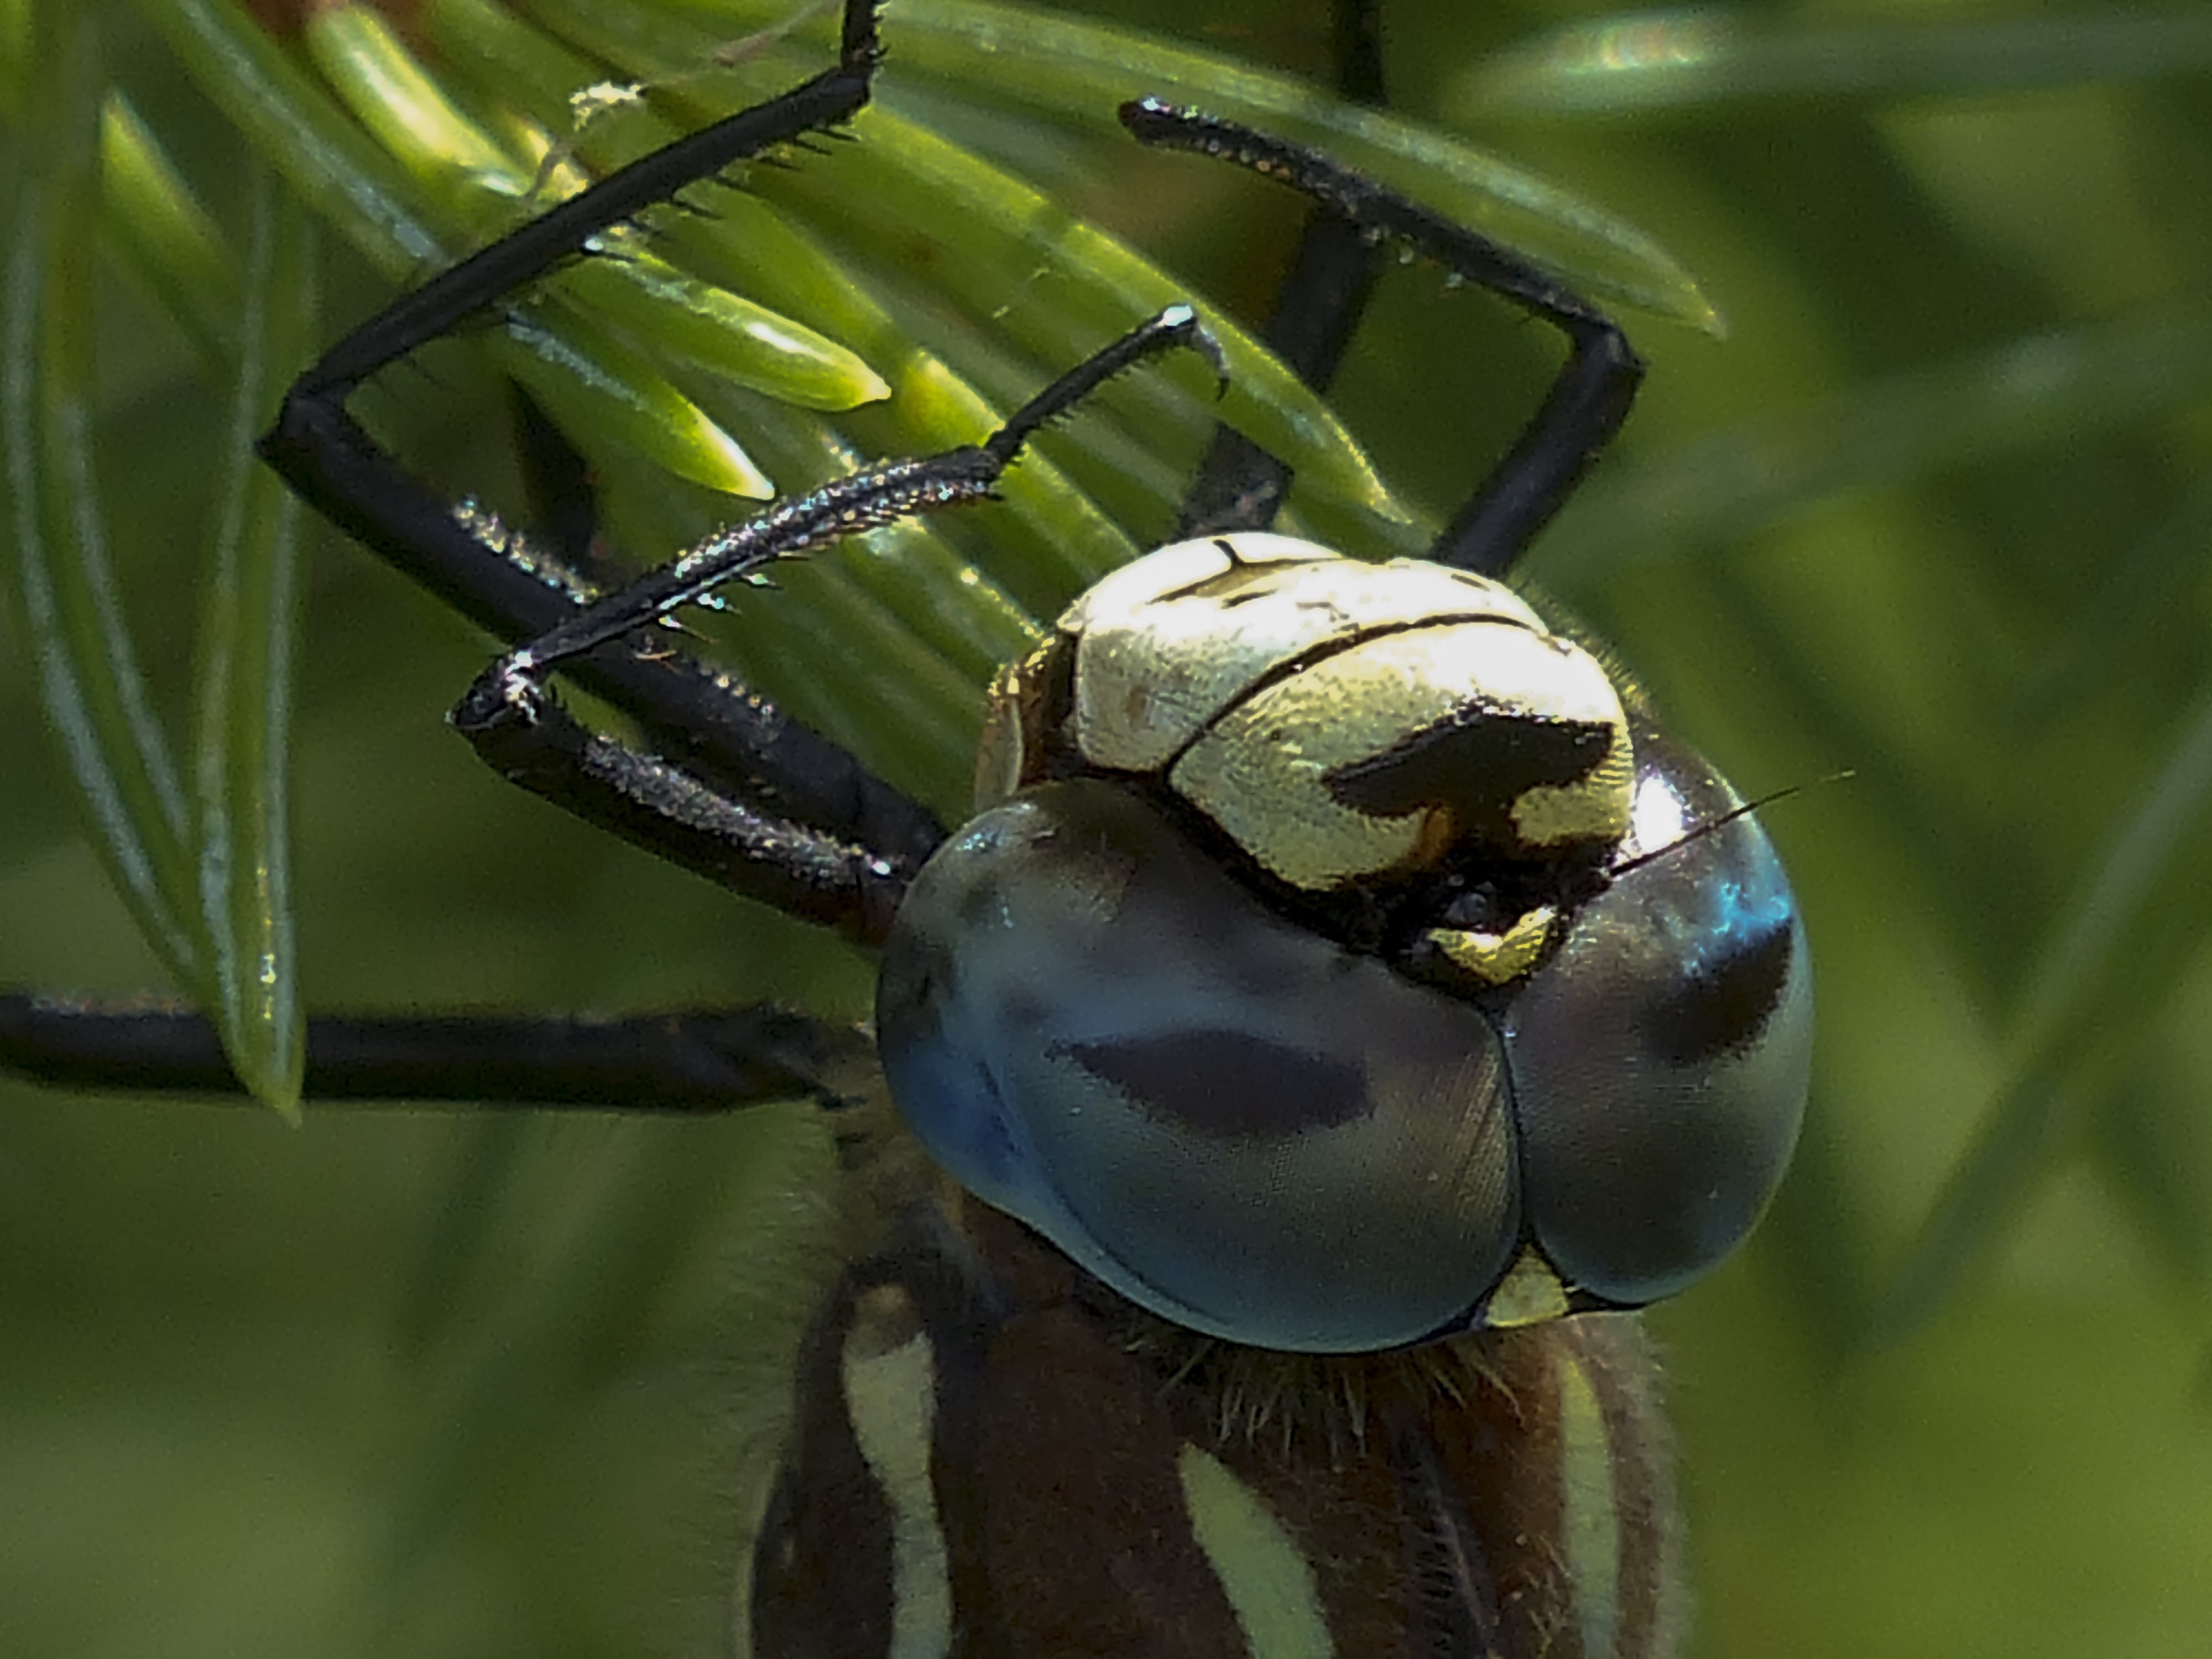
nature, photography, animal, wildlife, green, insect, macro, brown, blue, black, fauna, invertebrate, close up, wild life, head, dragonfly, beetle, macro photography, arthropod, leaf beetle, dragonflies and damseflies, scarabs